Squamish people

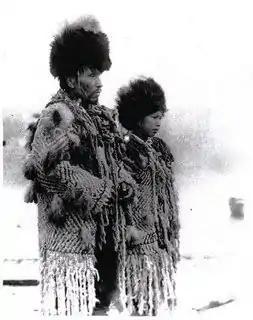
Chief Andrew and his son Alvie Andrews in 1902 wearing traditional garb. Photograph taken in village of Sen̓áḵw.

In 1792, the Squamish people had their first recorded contact with Europeans when British Captain George Vancouver and Spanish Captain Jose Maria Narvaez sailed into Burrard Inlet. European expansion during the fur trade boom, gold rush, along with the subsequent colonization policies by the Canadian government, ushered in a new way of life for the Squamish. In a few years, they had quickly fallen to a small minority, due to more disease, displacement from their land, and the rising European and Asian populations.